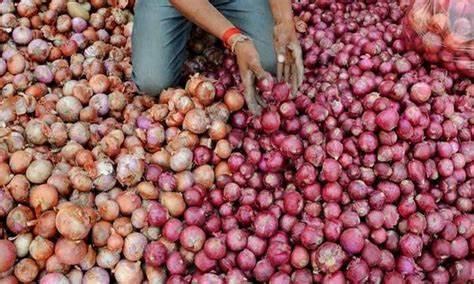
Mtu akiwa ameketi karibu na rundo kubwa la vitunguu, ambapo vitunguu vimepangwa kwa mpangilio unaovutia na vina rangi mchanganyiko ya zambarau na vingine vyeupe. Mikono ya mtu huyu ameshika baadhi ya vitunguu kwa umakini, ikidhihirisha shughuli ya usafirishaji au uchakataji wa mazao. Mandhari hii inaakisi kazi ya kilimo inayohusiana na mavuno mengi.